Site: brandenburg
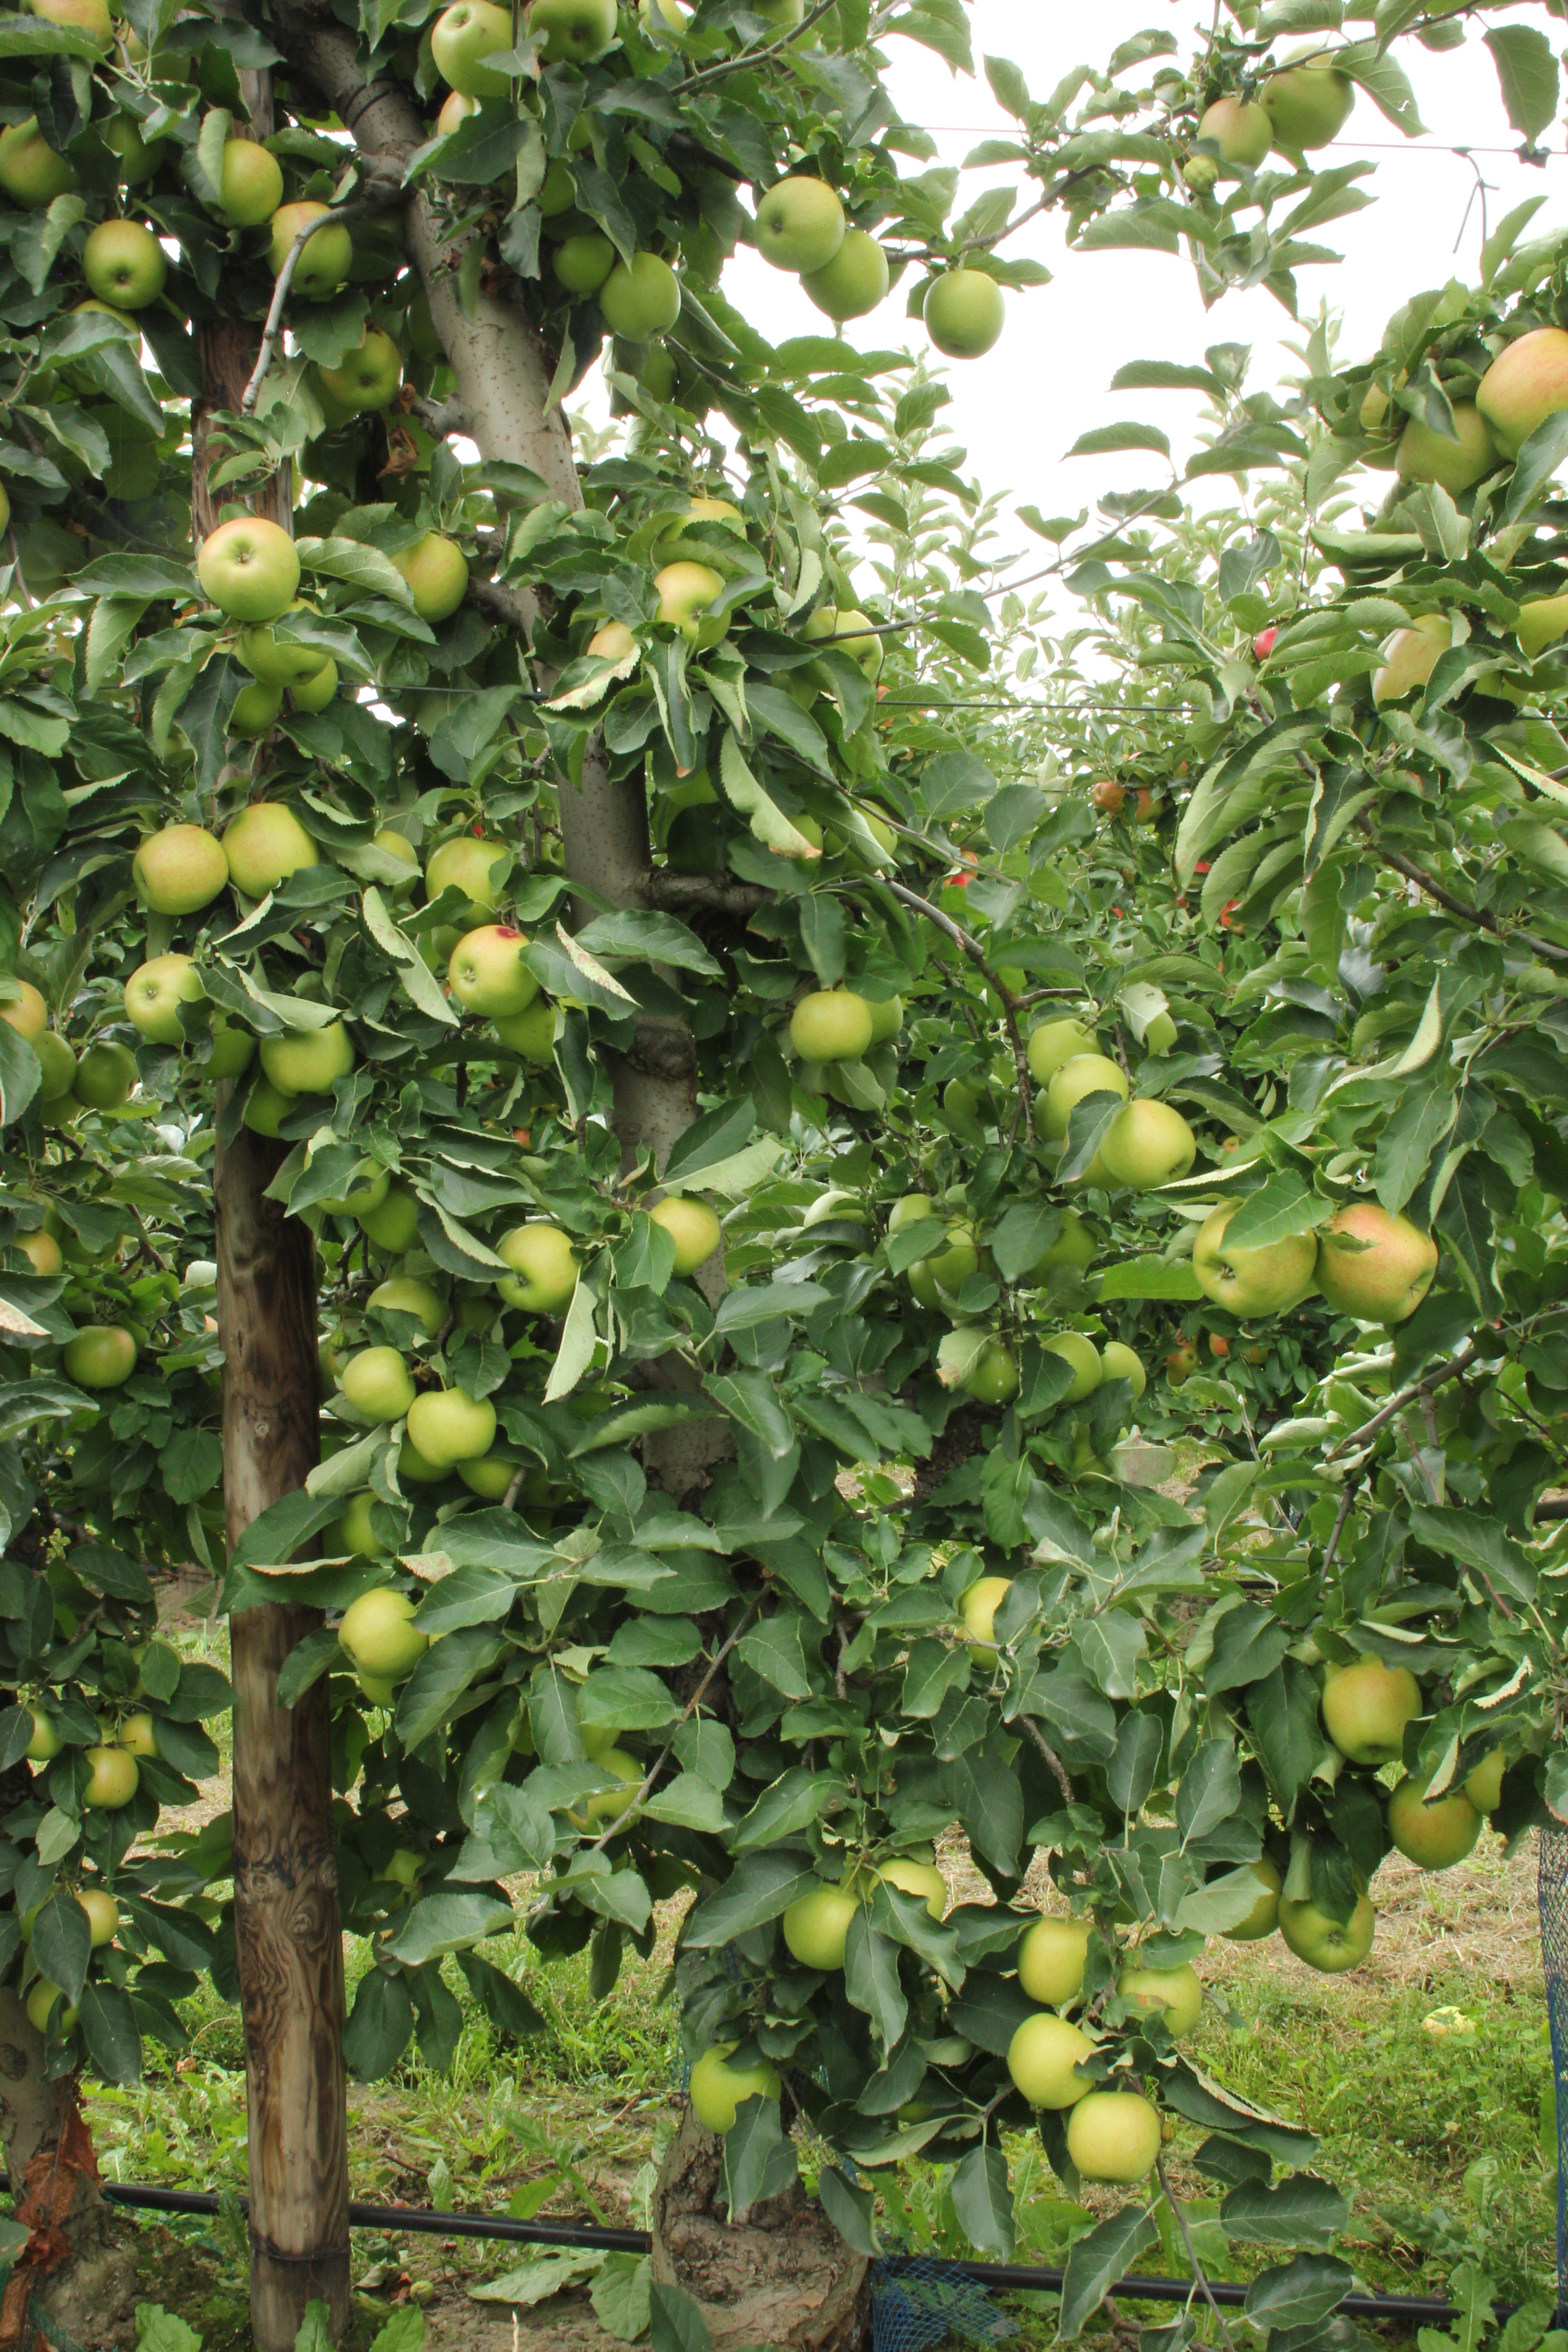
Growth stage (BBCH 87): Maturity of fruit and seed